Constantin Al. Ionescu-Caion

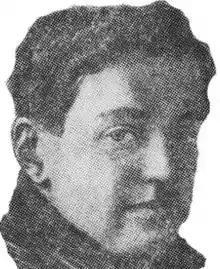

Constantin Al. Ionescu-Caion (born Constantin Alexandru Ionescu and commonly known as Caion; 1882 – November or December 1918) was a Romanian journalist and poet, primarily remembered for his legal dispute with humorist Ion Luca Caragiale. He was a Symbolist, a disciple of Alexandru Macedonski, and a militant Francophile, as well as a leading opponent of literary tradition. His scattered work comprises essays, short stories and prose poetry, noted for their cultural references, but made little impact on Romanian literature. As a journalist, Caion prioritized scandals, accusing Caragiale of plagiarism and losing the subsequent celebrity trial of 1902, before partly recanting and winning the retrial. Despite his own coquetries with Romanian nationalism, Caion focused his verve on Transylvania's contemporary nationalist literary current.